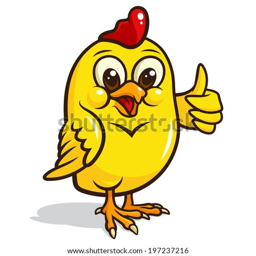
vector illustration of a cute , yellow chicken isolated on a white background